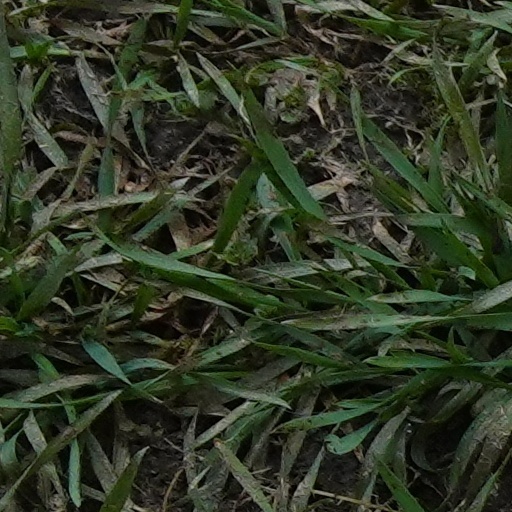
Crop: wheat